Yves Roucaute

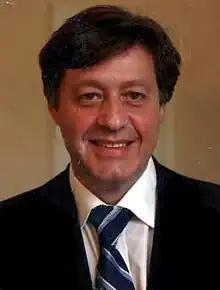
Yves Roucaute

Yves Roucaute (born 1953 in Paris) is a French philosopher (epistemology, political theory, theology), Phd (Law and Political science), Phd (philosophy), writer, "professeur agrégé" in philosophy, "professeur agrégé" in political science, teaching at Paris X University Nanterre, Previous President of the scientific Council of the "Institut National des Hautes Etudes de Securité et de Justice" (Security council of Prime minister), director of the review "Cahiers de la Sécurité", counsellor of the "réformateurs" group at the French National Assembly. He has held a number of positions in cabinet ministers of right-wing governments, and is a close friend of Alain Madelin, Jean-Pierre Raffarin, and Nicolas Sarkozy. He is also a journalist and columnist ("Canal +", "Figaro", "Le Monde", "Atlantico") He was editing director of some newspapers ("Evénement du Jeudi", "Alternances") and he is the owner of newspaper in the south of France ("Le Bavar") and minority stockholder of some others. He is the majority stockholder of "Contemporary Bookstore" SAS.